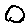
Label: 0